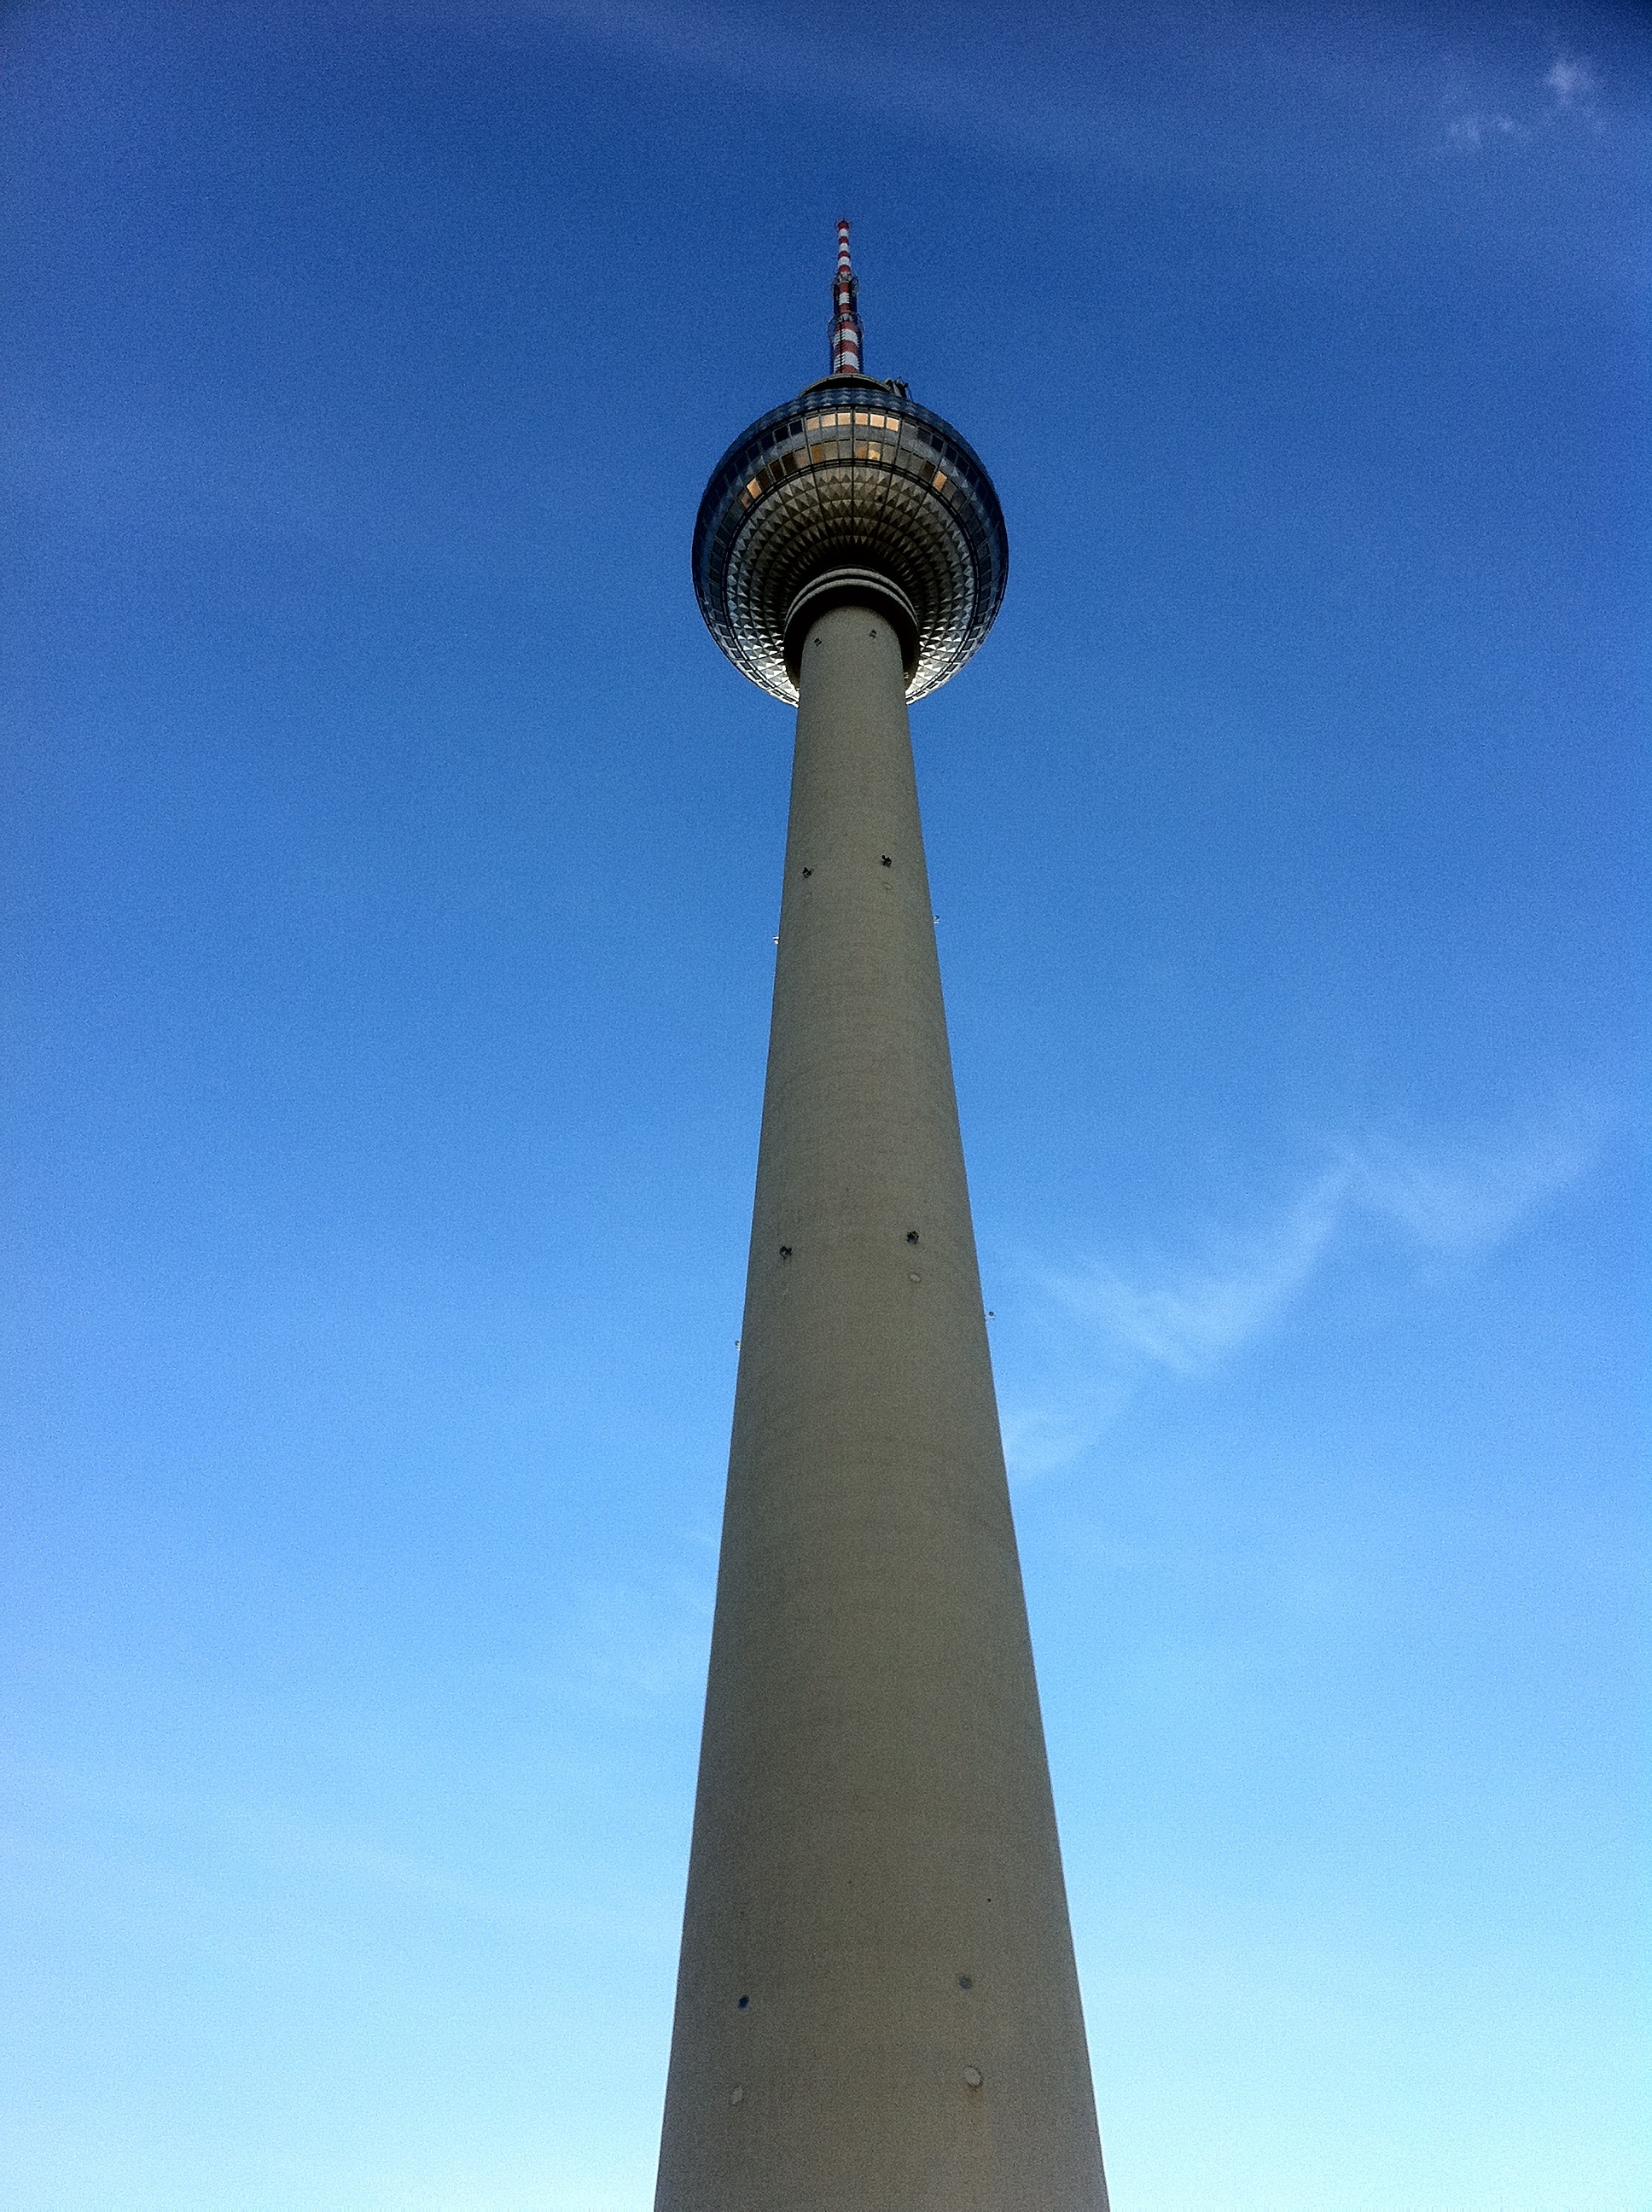
lighthouse, architecture, sky, building, tower, landmark, blue, places of interest, capital, steeple, berlin, alexanderplatz, tv tower, alex